Ghar Basake Dekho

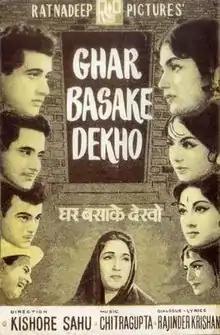

Ghar Basake Dekho (Start A Family) is a 1963 Hindi family drama film, directed by Kishore Sahu. The film was produced by Trikambhai Dave and Bal Chander Shukla for Ratandeep Pictures, with music composed by Chitragupta and lyrics written by Rajendra Krishan.